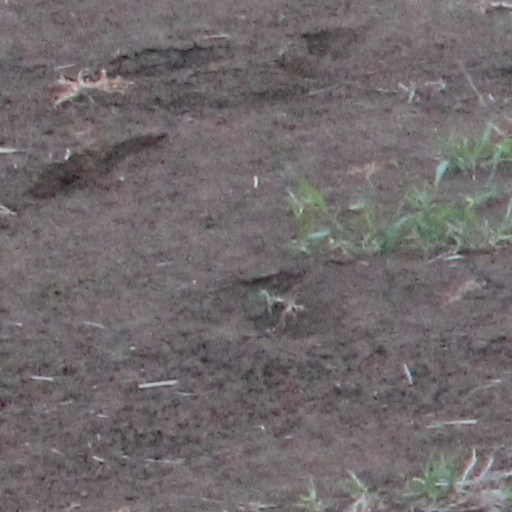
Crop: wheat